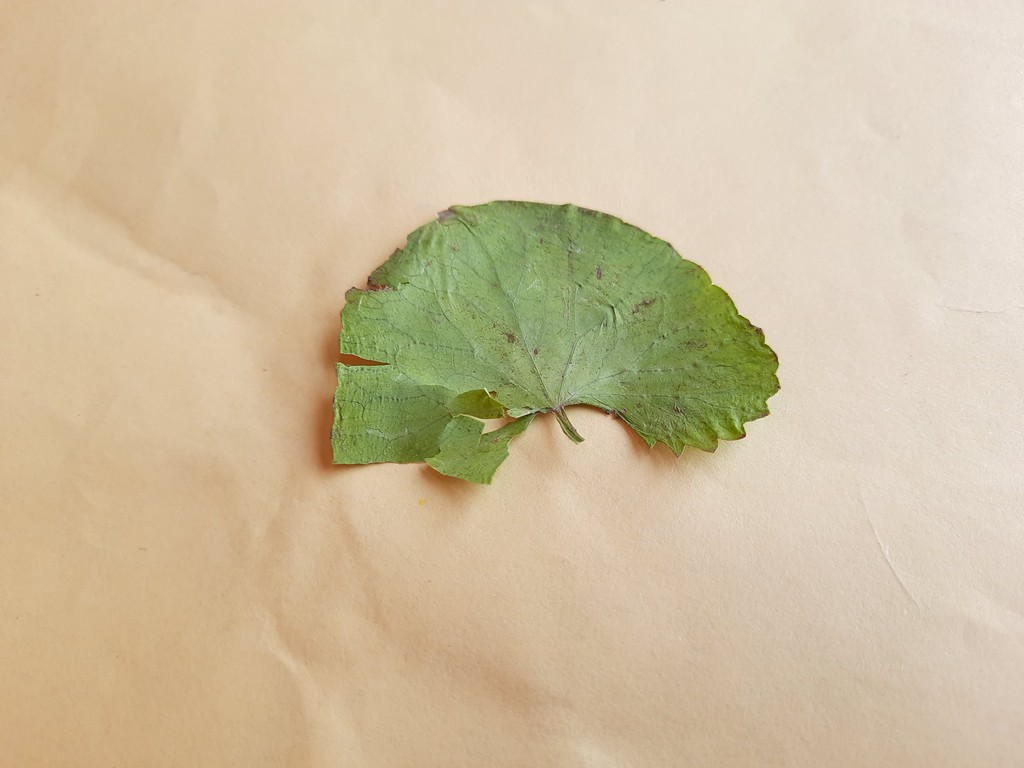
Label: Dried